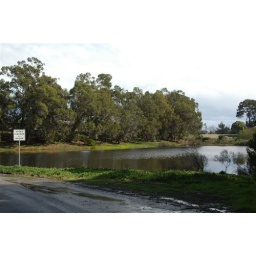
Second 'overflow' east of the roadway. Not how high the water sits in relation to the road surface!